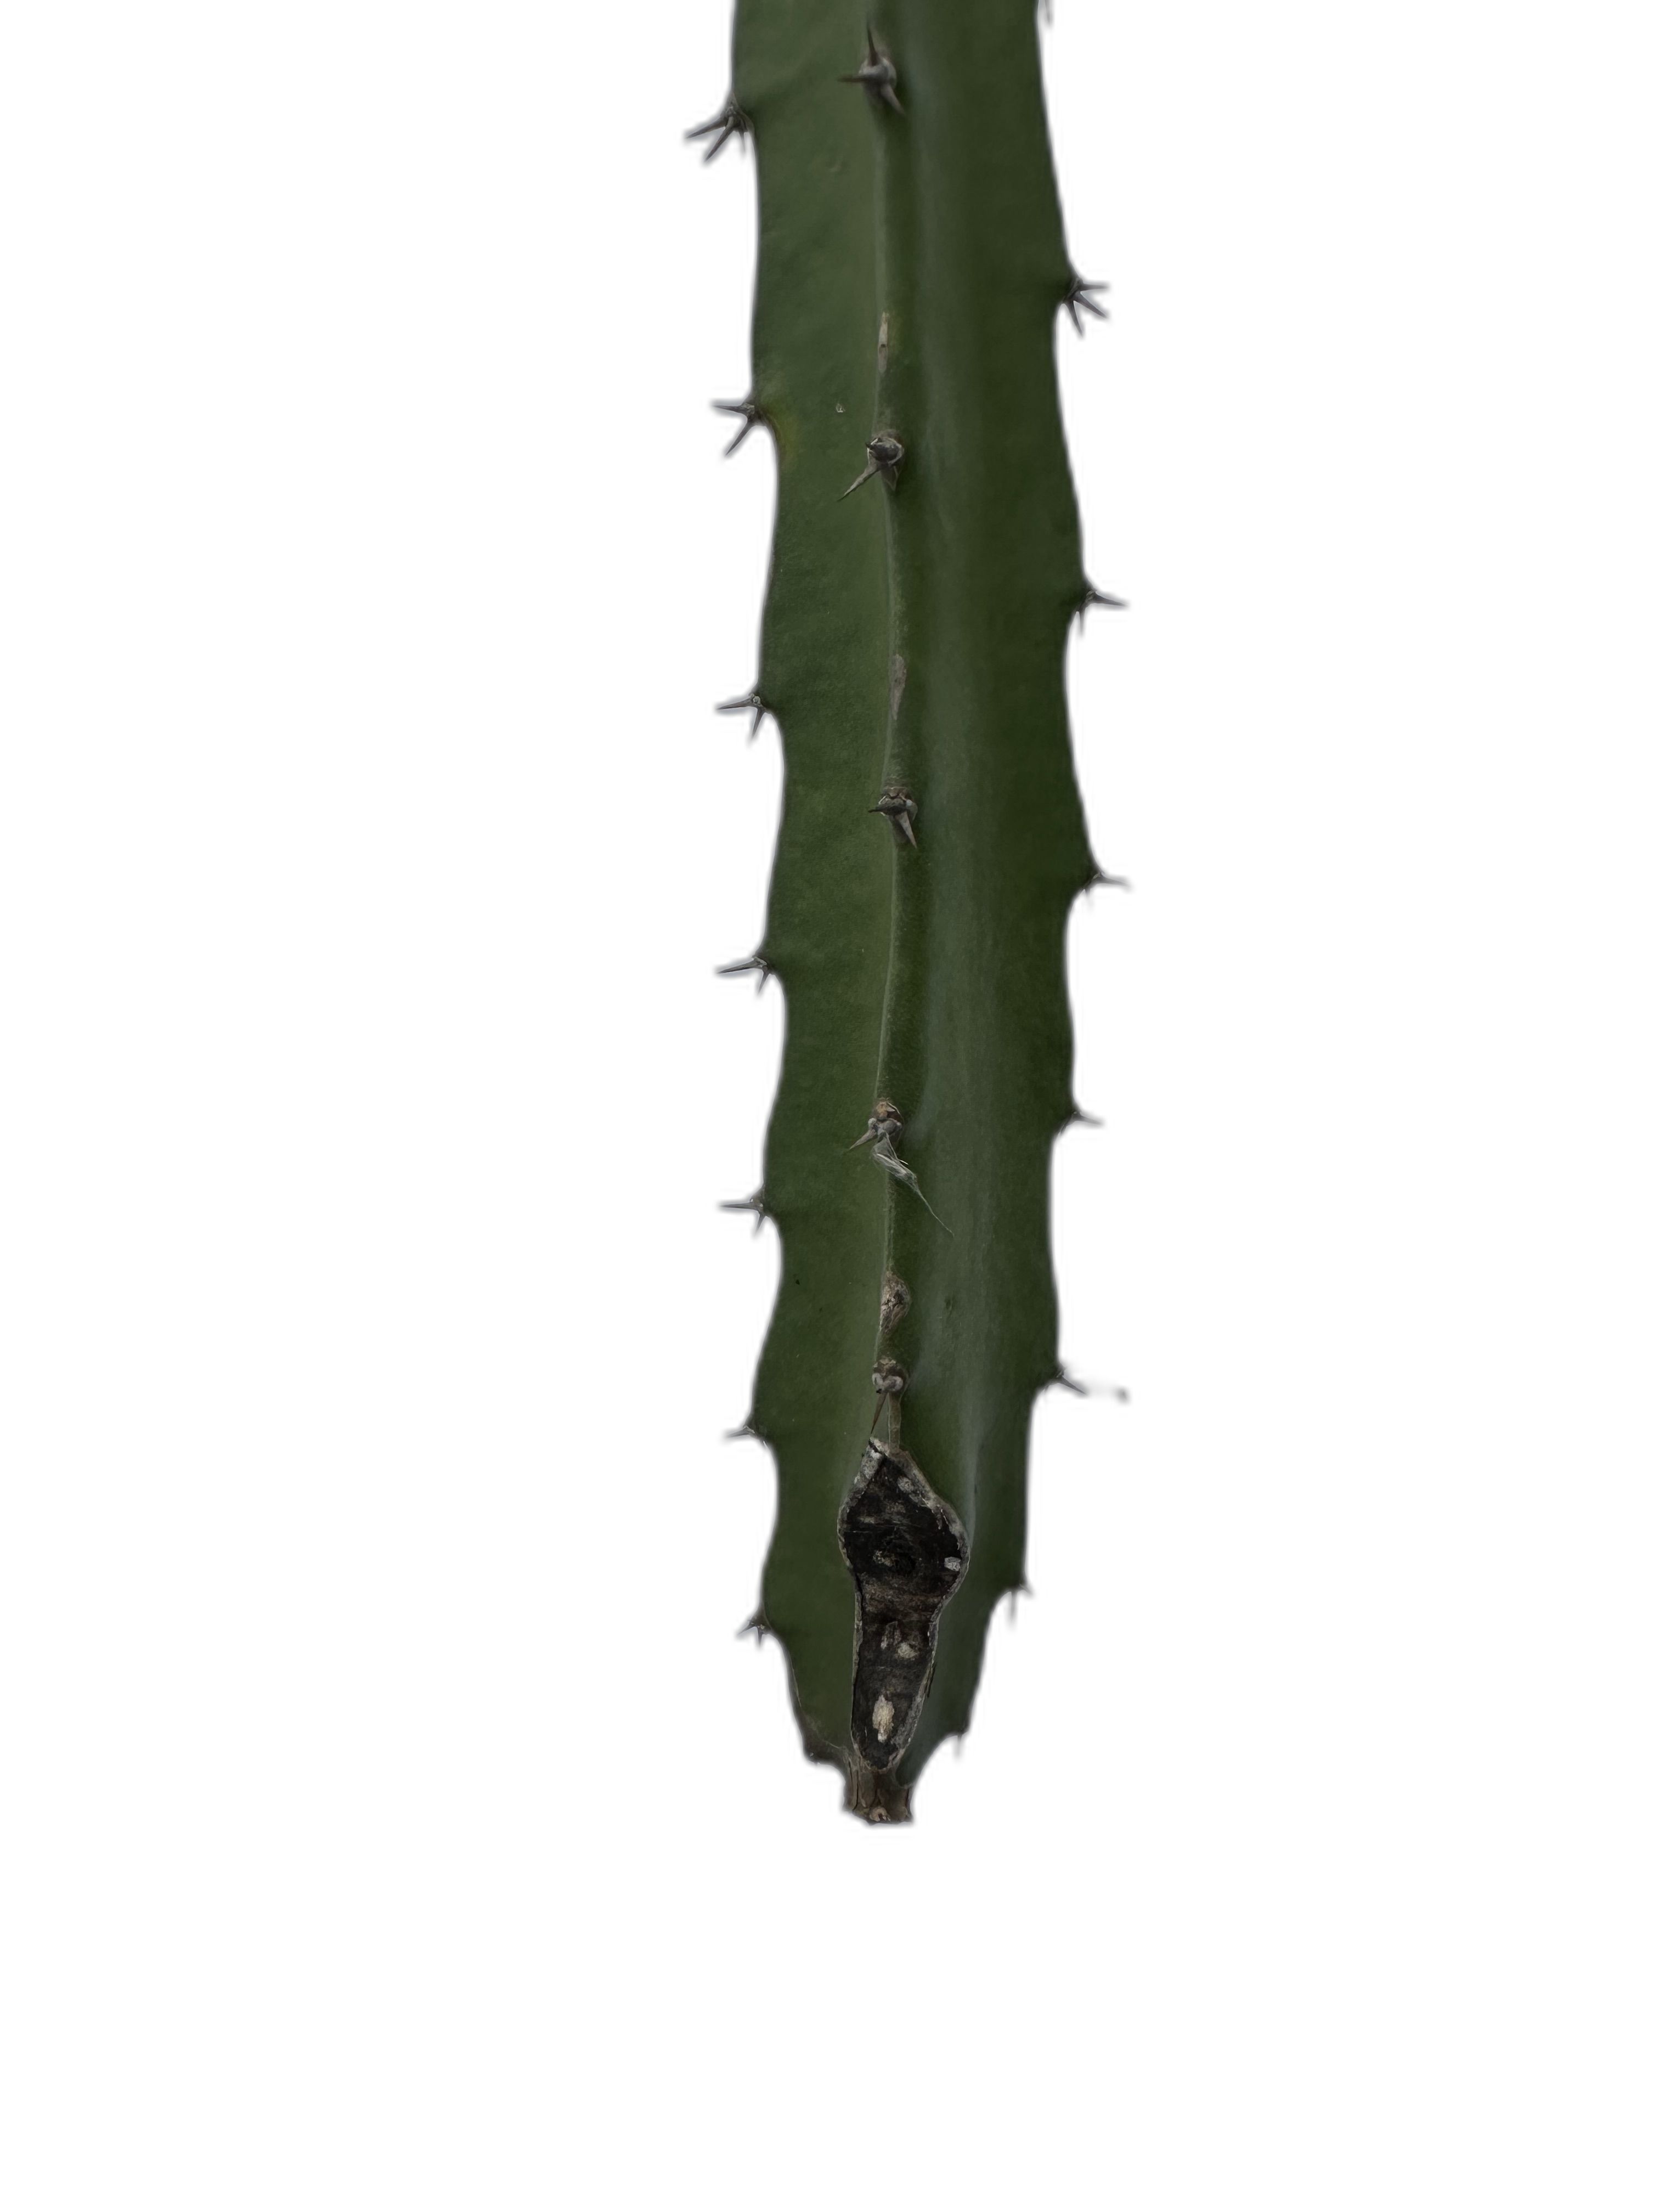
Label: Good leaf